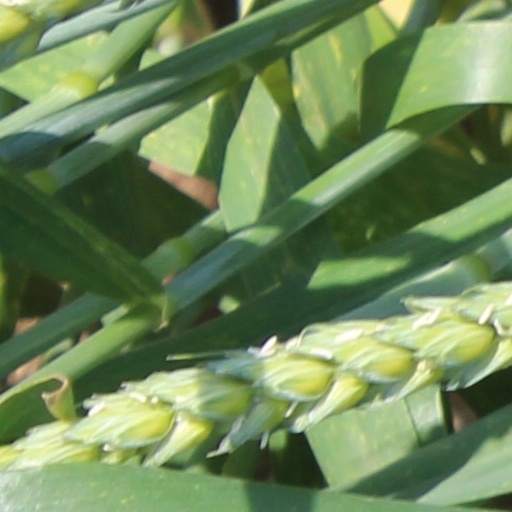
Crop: wheat